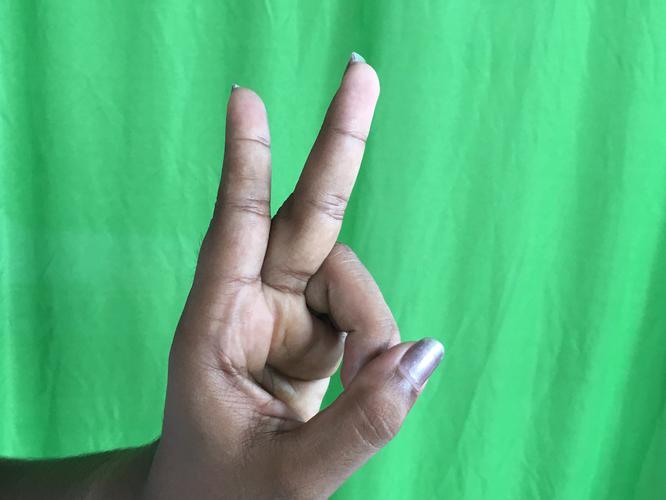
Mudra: Katrimukha
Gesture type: single_hand